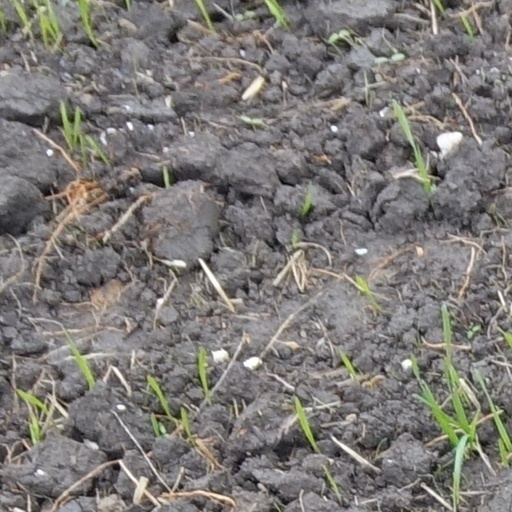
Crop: wheat